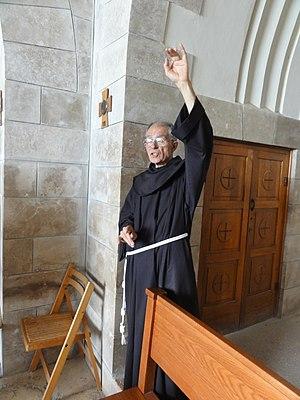
L'église Dominus flevit est une église catholique de Jérusalem, située sur le Mont des Oliviers. Les franciscains de la Custodie de Terre Sainte en assurent les offices.